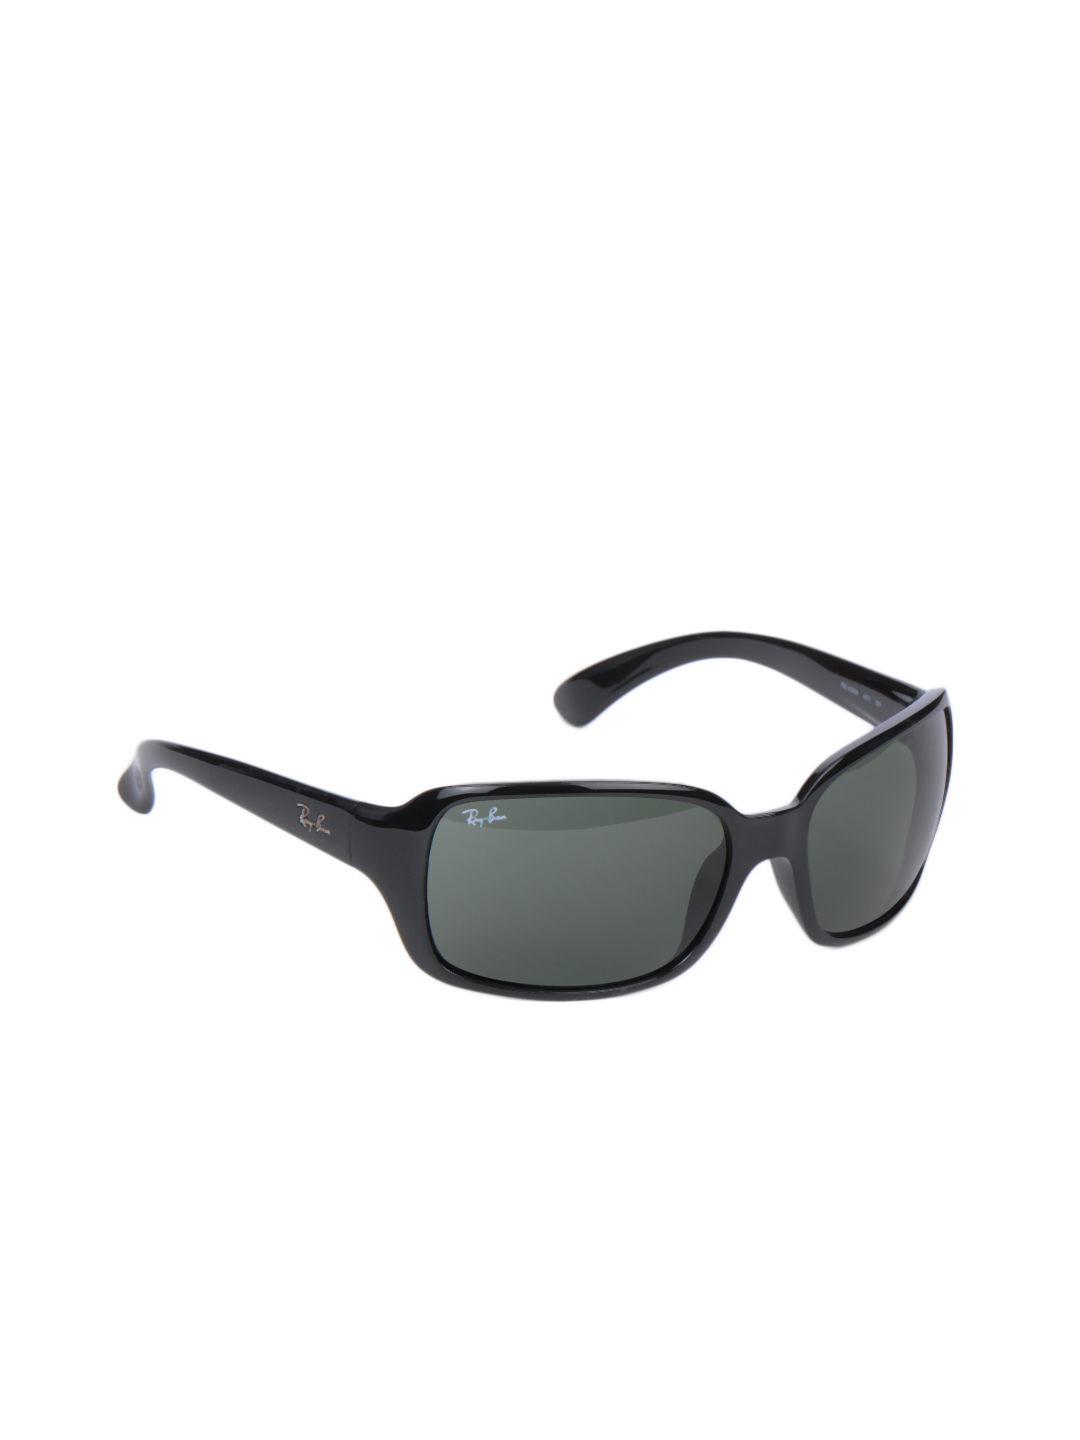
Ray-Ban Men High Street Sunglasses
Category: Accessories / Eyewear / Sunglasses
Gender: Men
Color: Black
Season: Winter 2016
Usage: Casual